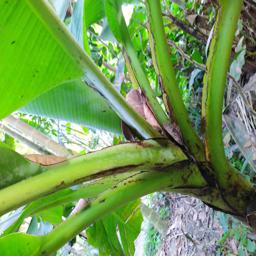
Label: JAHAJI LEAF